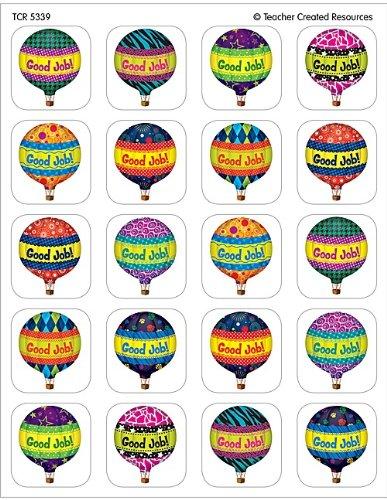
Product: Teacher Created Resources Hot Air Balloons Stickers (5339)
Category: Toys & Games | Arts & Crafts | Stickers
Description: Great Condition.
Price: $6.18
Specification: ASIN:B00B2I95JG|ShippingWeight:0.8ounces(Viewshippingratesandpolicies)|DomesticShipping:ItemcanbeshippedwithinU.S.|InternationalShipping:ThisitemcanbeshippedtoselectcountriesoutsideoftheU.S.LearnMore|DateFirstAvailable:December13,2012